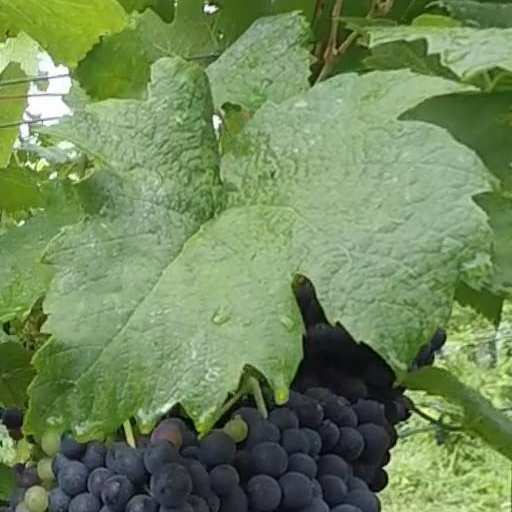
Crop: grape